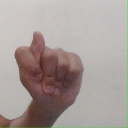
अक्षर: ट